Wandering Girls

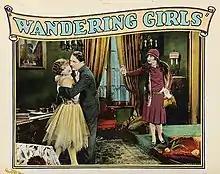

Wandering Girls is a 1927 American silent film directed by Ralph Ince and starring Dorothy Revier, Eugenie Besserer and Frances Raymond.